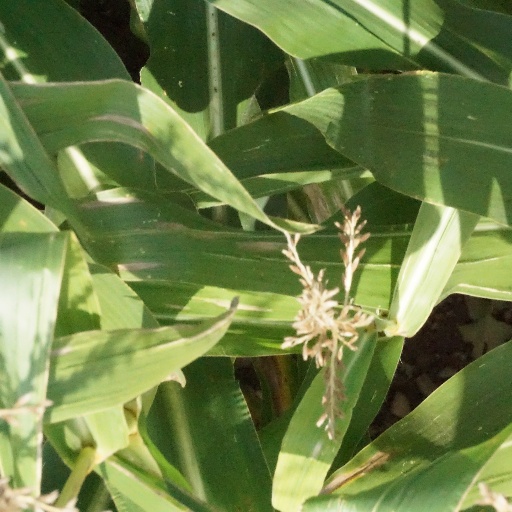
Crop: maize; corn